Soft serve

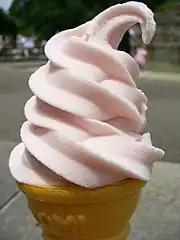
Soft serve in an ice cream cone

Soft serve, also known as soft ice, is a frozen dessert and variety of ice cream, similar to conventional ice cream, but softer and less dense due to more air being introduced during freezing. Soft serve has been sold commercially since the late 1930s in the United States.